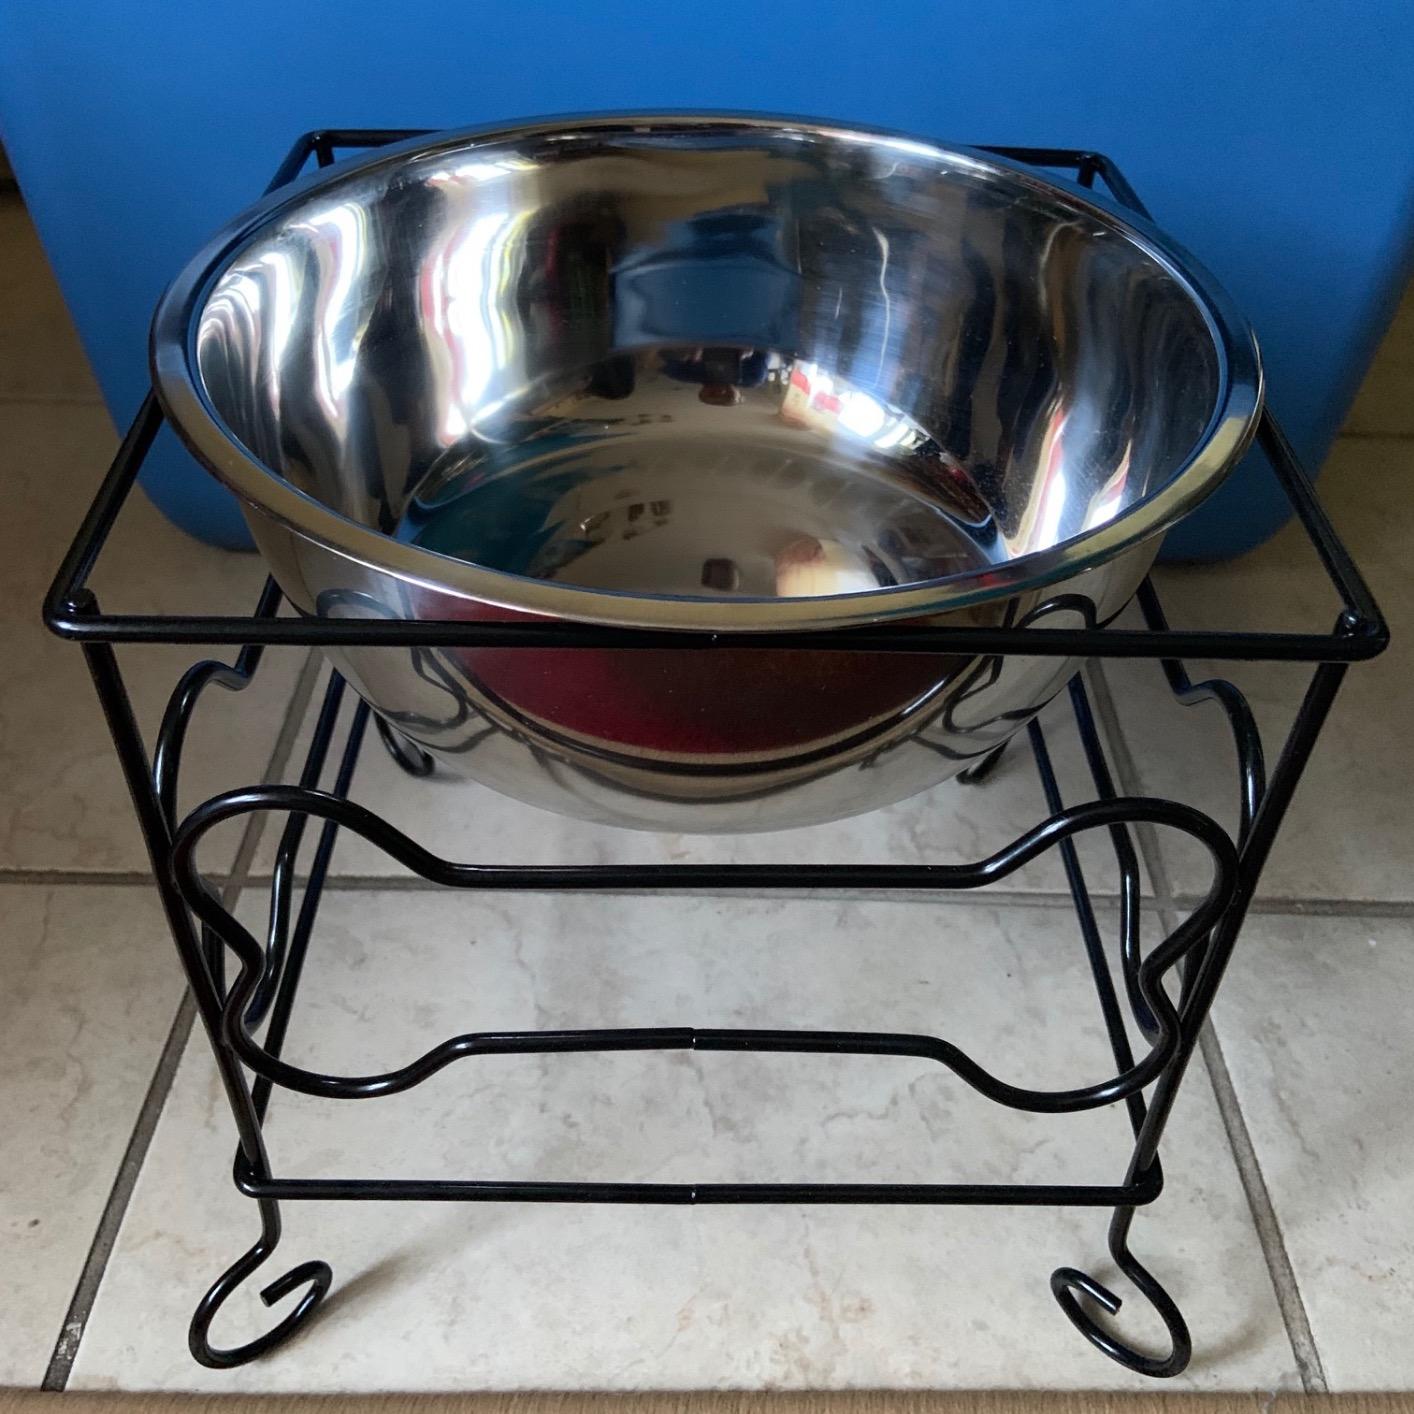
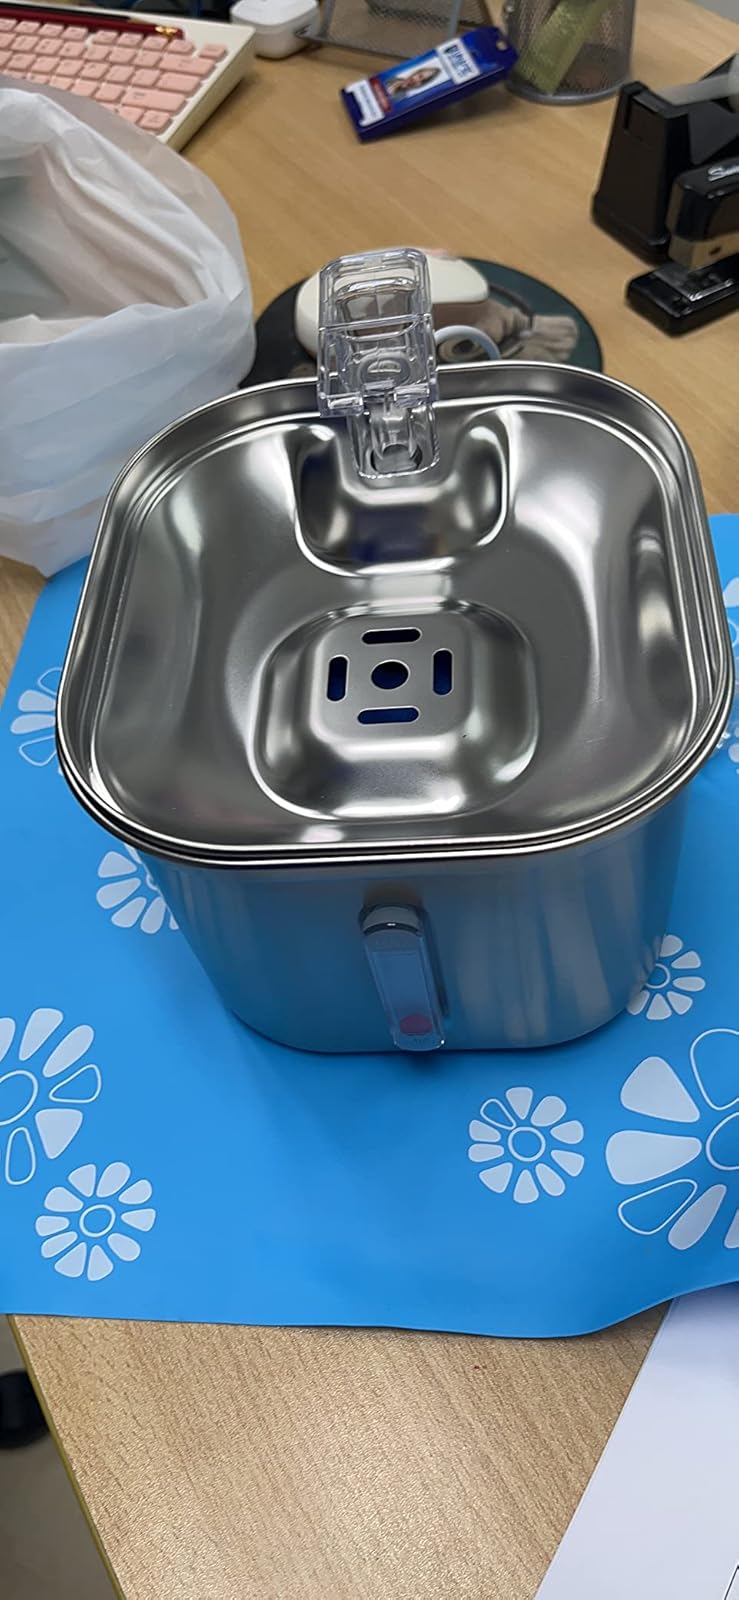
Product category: items_bowl
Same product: no